Thomas Eller

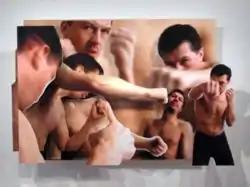
The objectile (sweat)

On a formal level Thomas Eller's art is concerned with the relationship between the second, third and fourth dimensions. His photo-sculptures are made from cut-out photographic prints laminated on aluminum that are hung in front of the wall, placed on the floor, or suspended in space by means of hidden constructions made from aluminum.